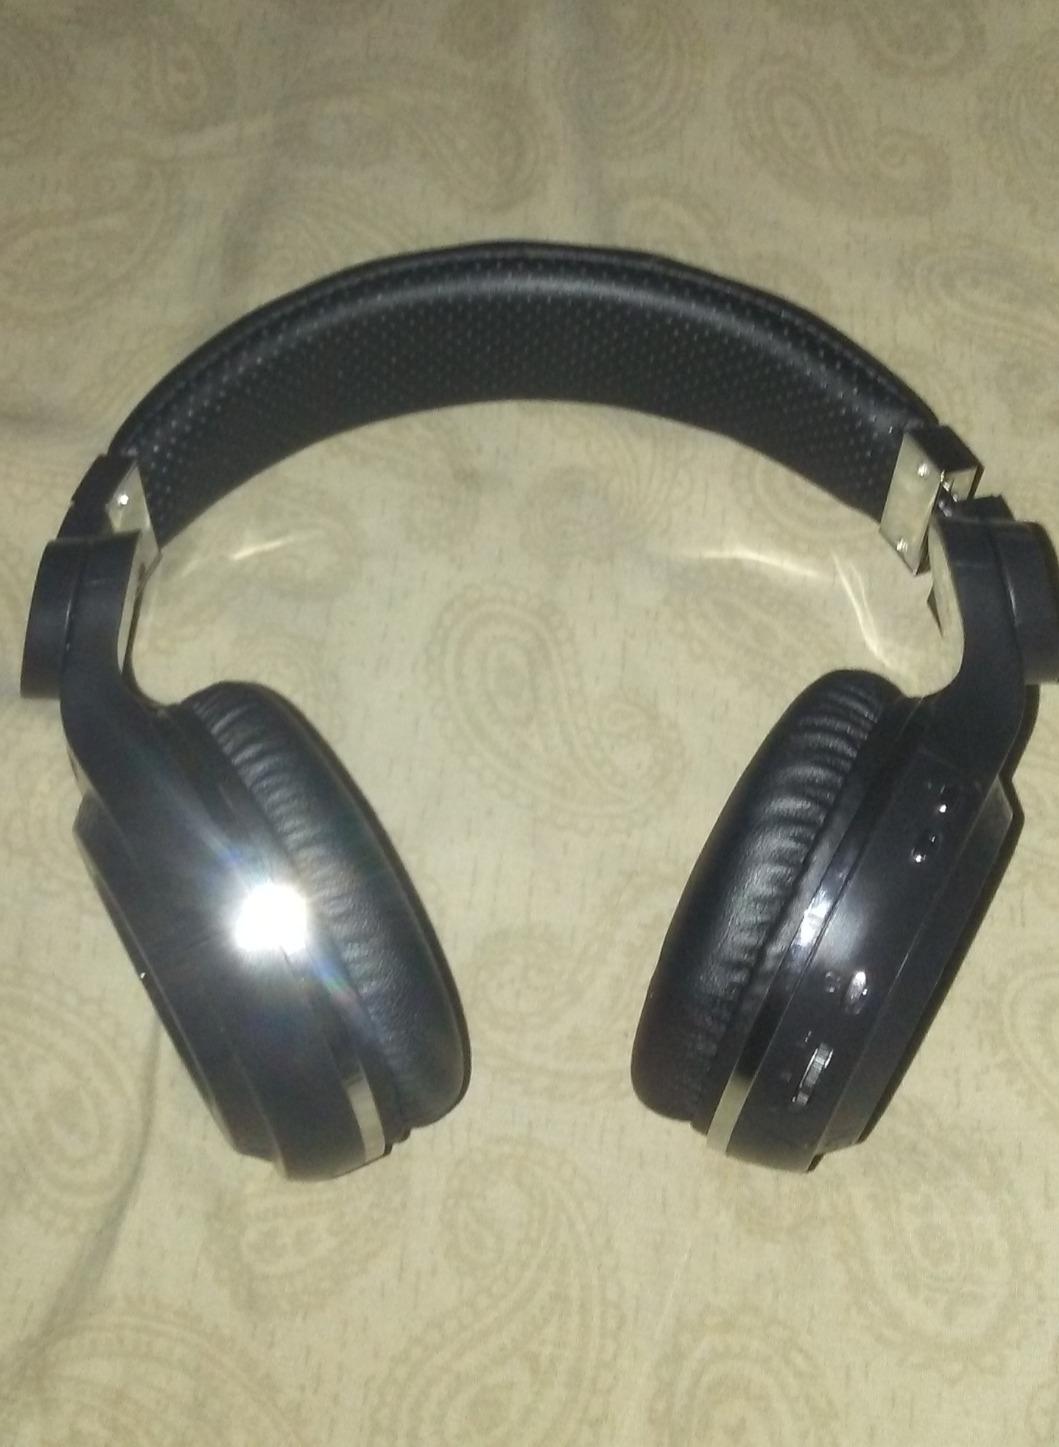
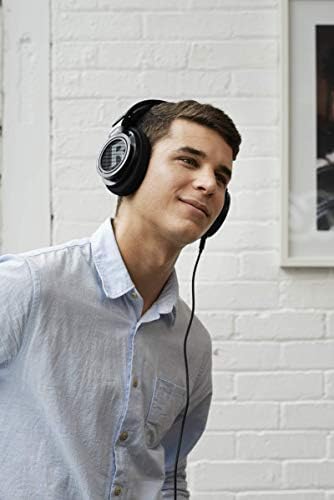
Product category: headphones
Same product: no